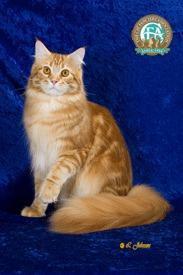
Maine Coon